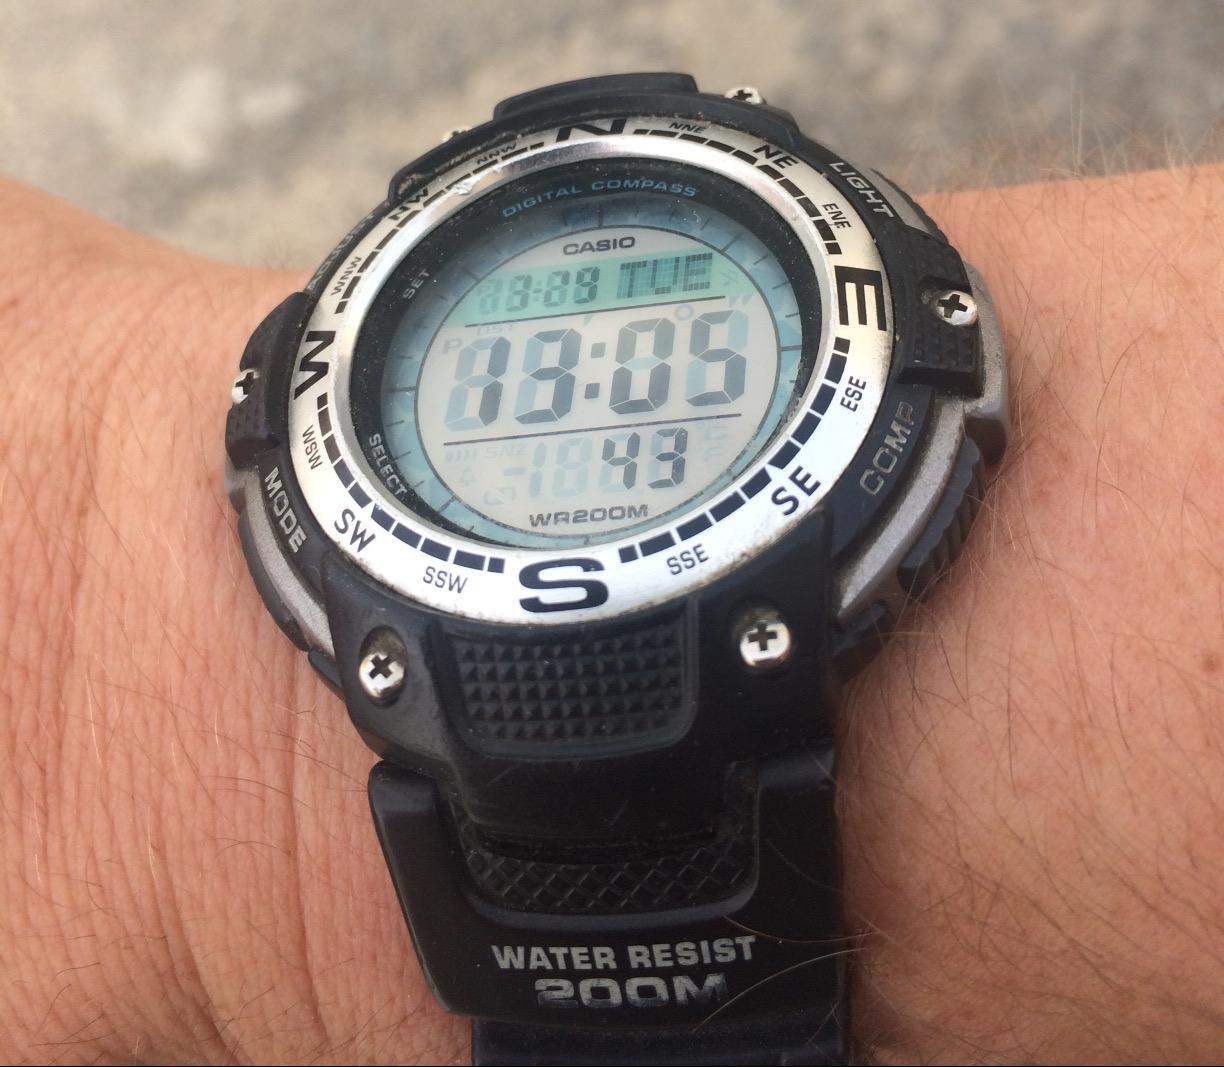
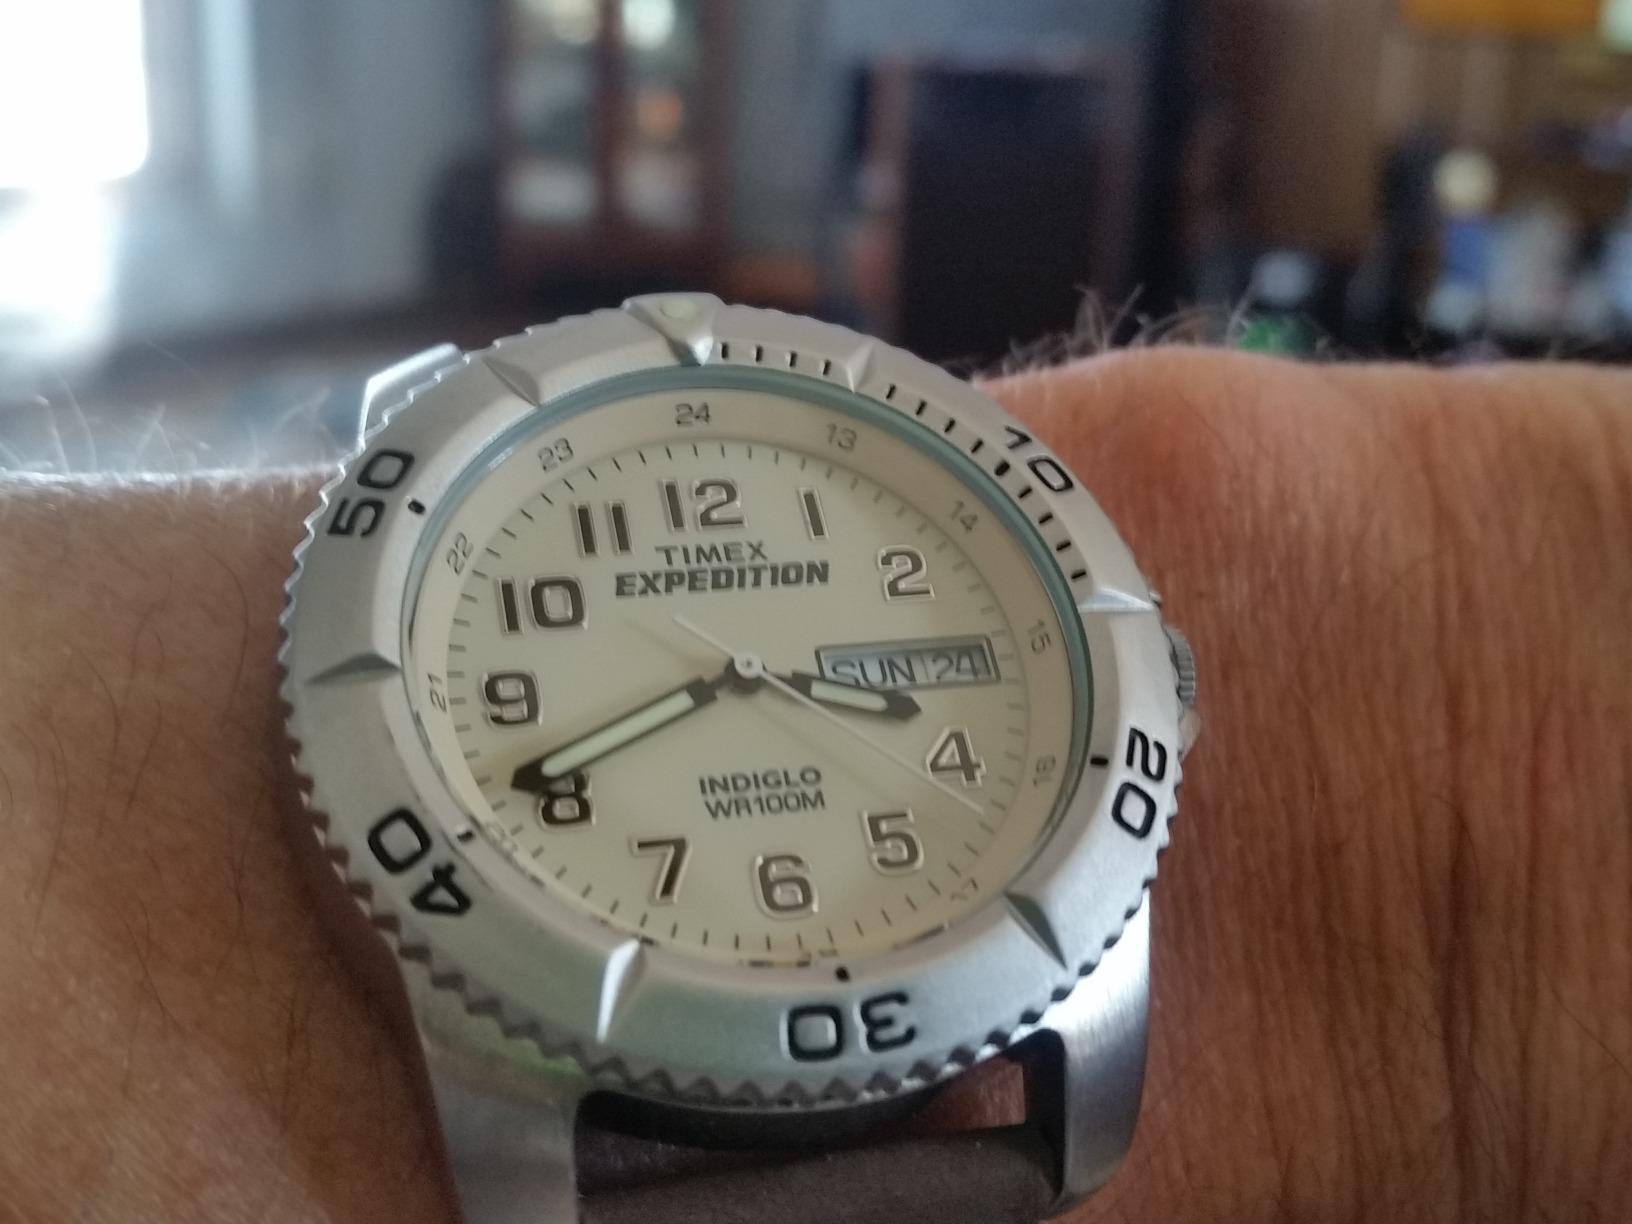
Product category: accessories_watch
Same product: no